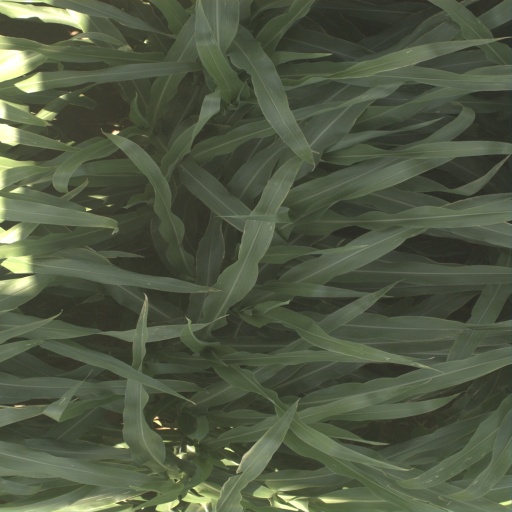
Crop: sorghum